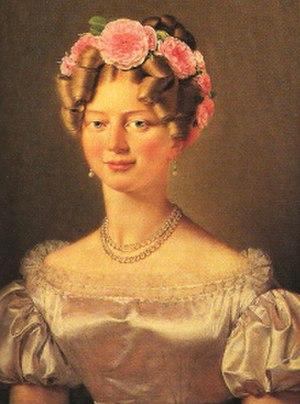
La princesse Wilhelmine-Marie de Danemark et de Norvège était une princesse de Danemark en tant que fille de Frédéric VI de Danemark. Elle a épousé son cousin, le futur roi Frédéric VII de Danemark, mais le mariage s'est terminé par un divorce.